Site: brandenburg
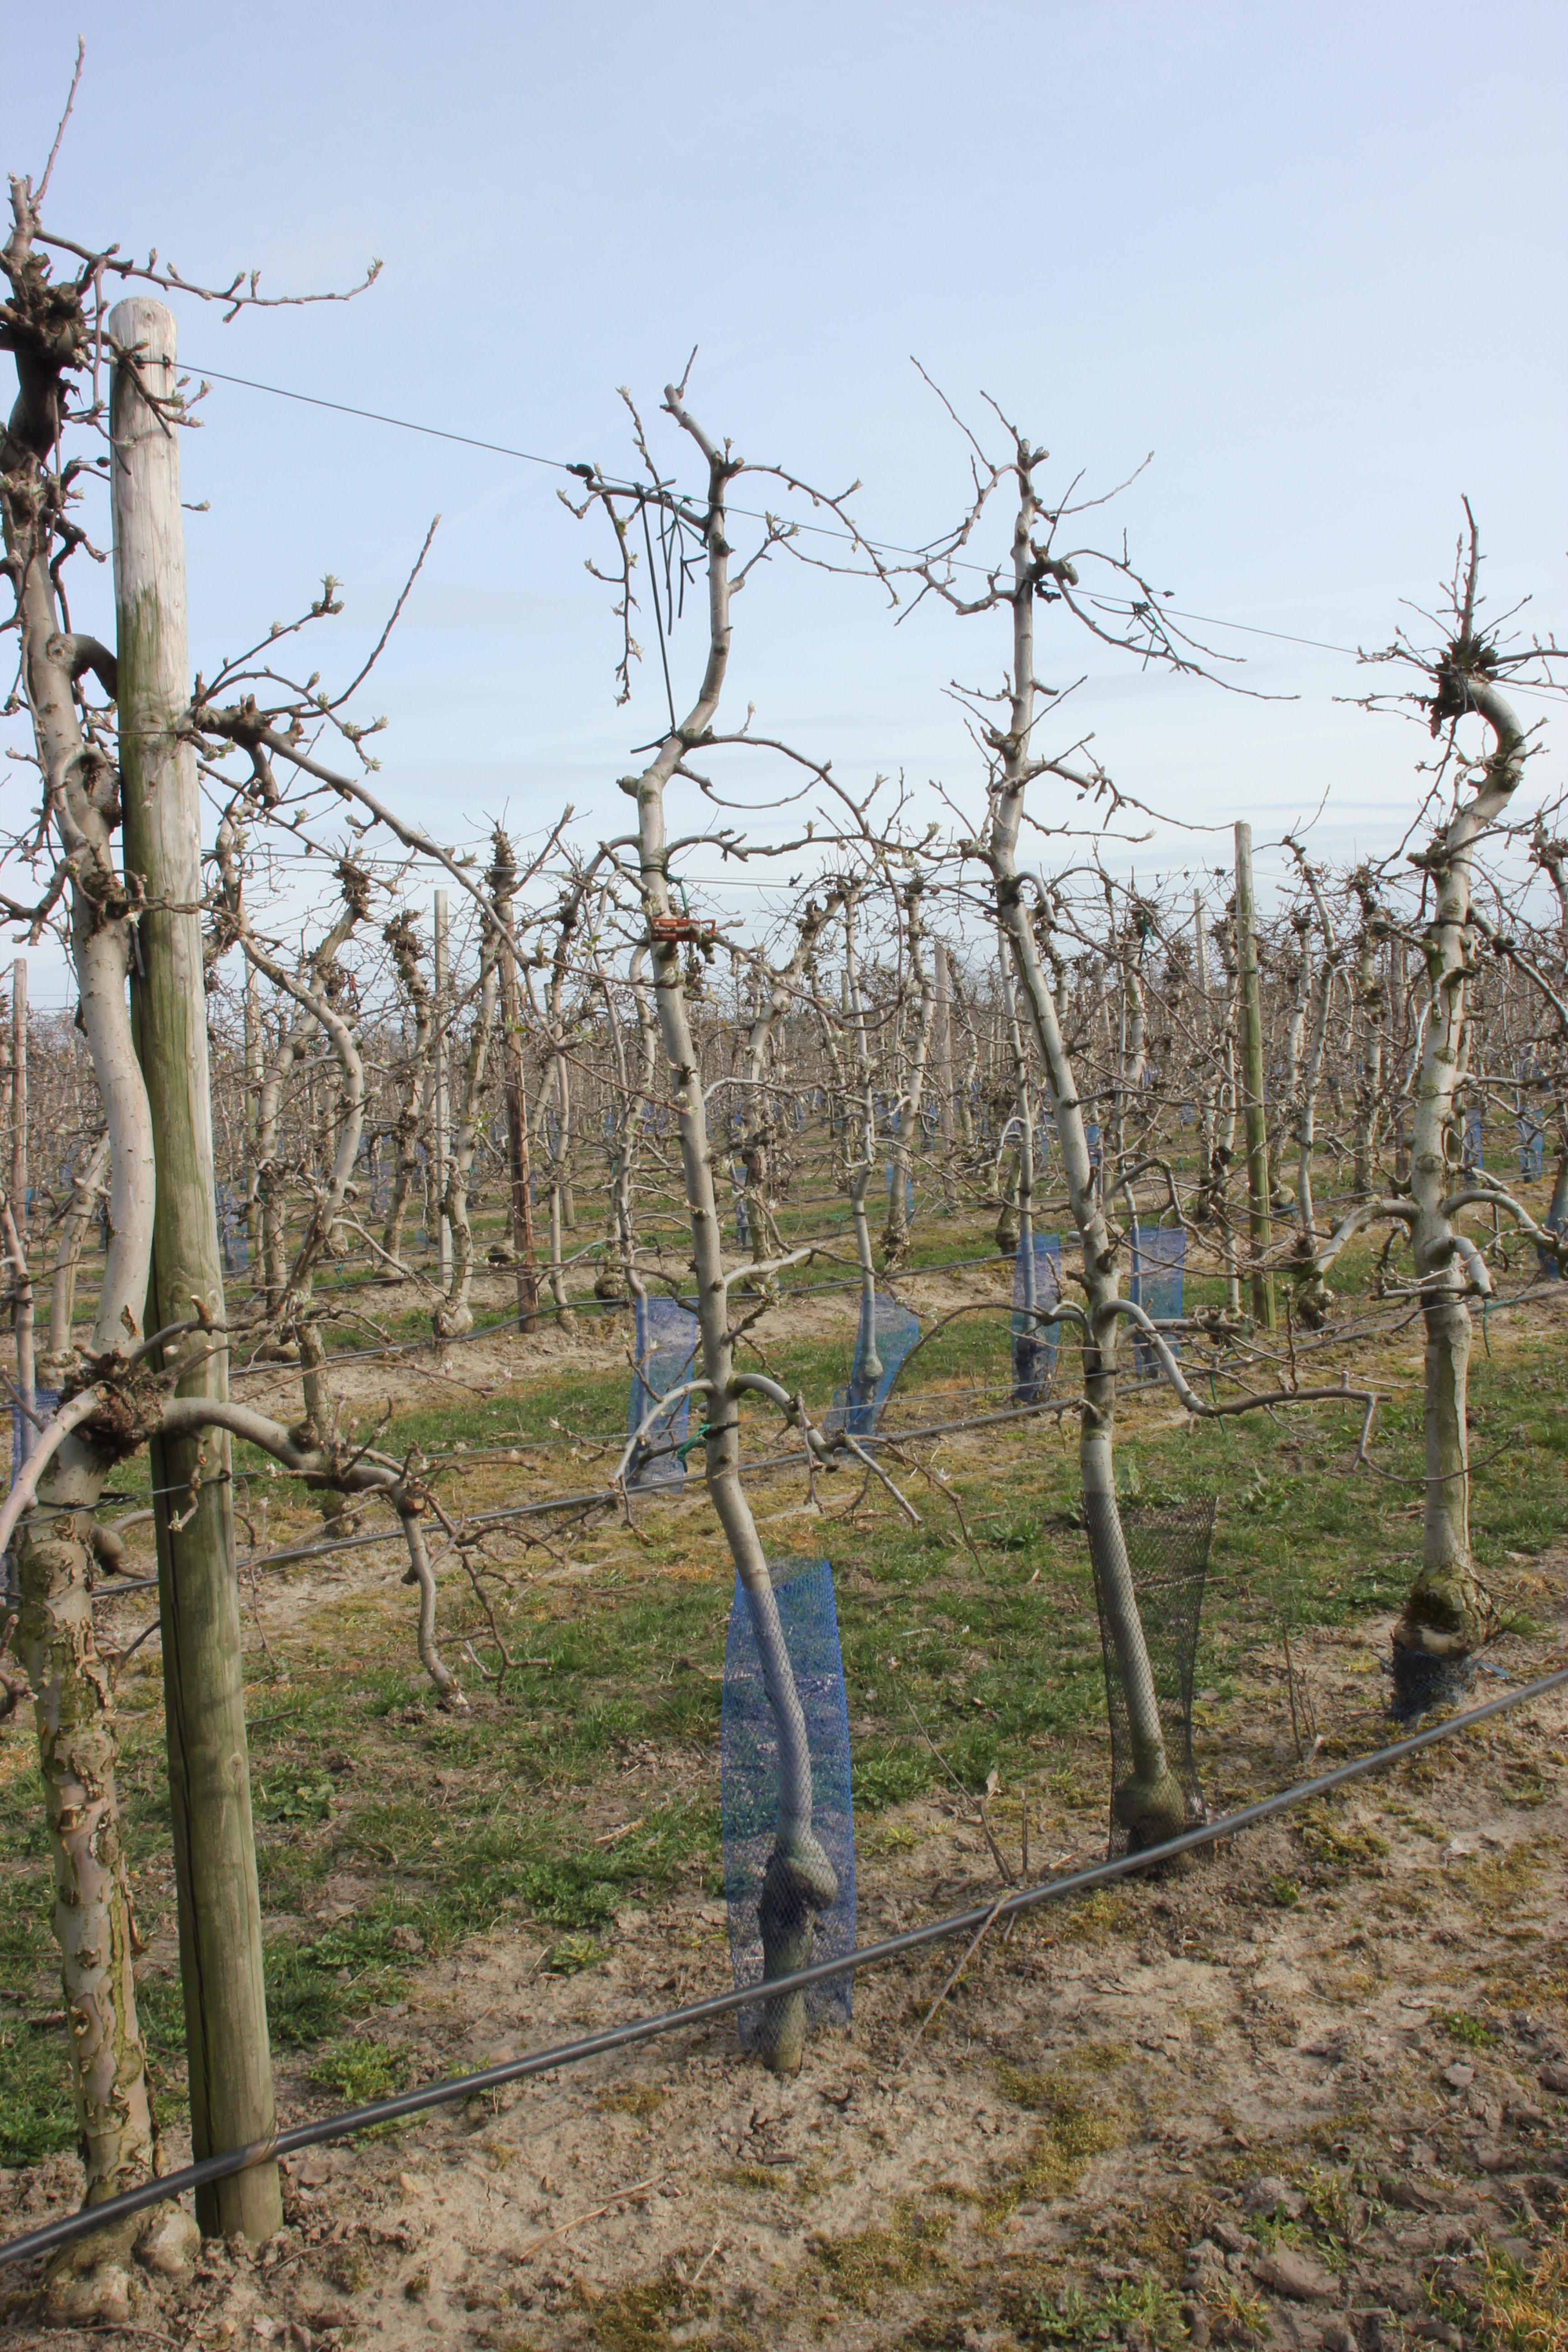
Growth stage (BBCH 54): Inflorescence emergence